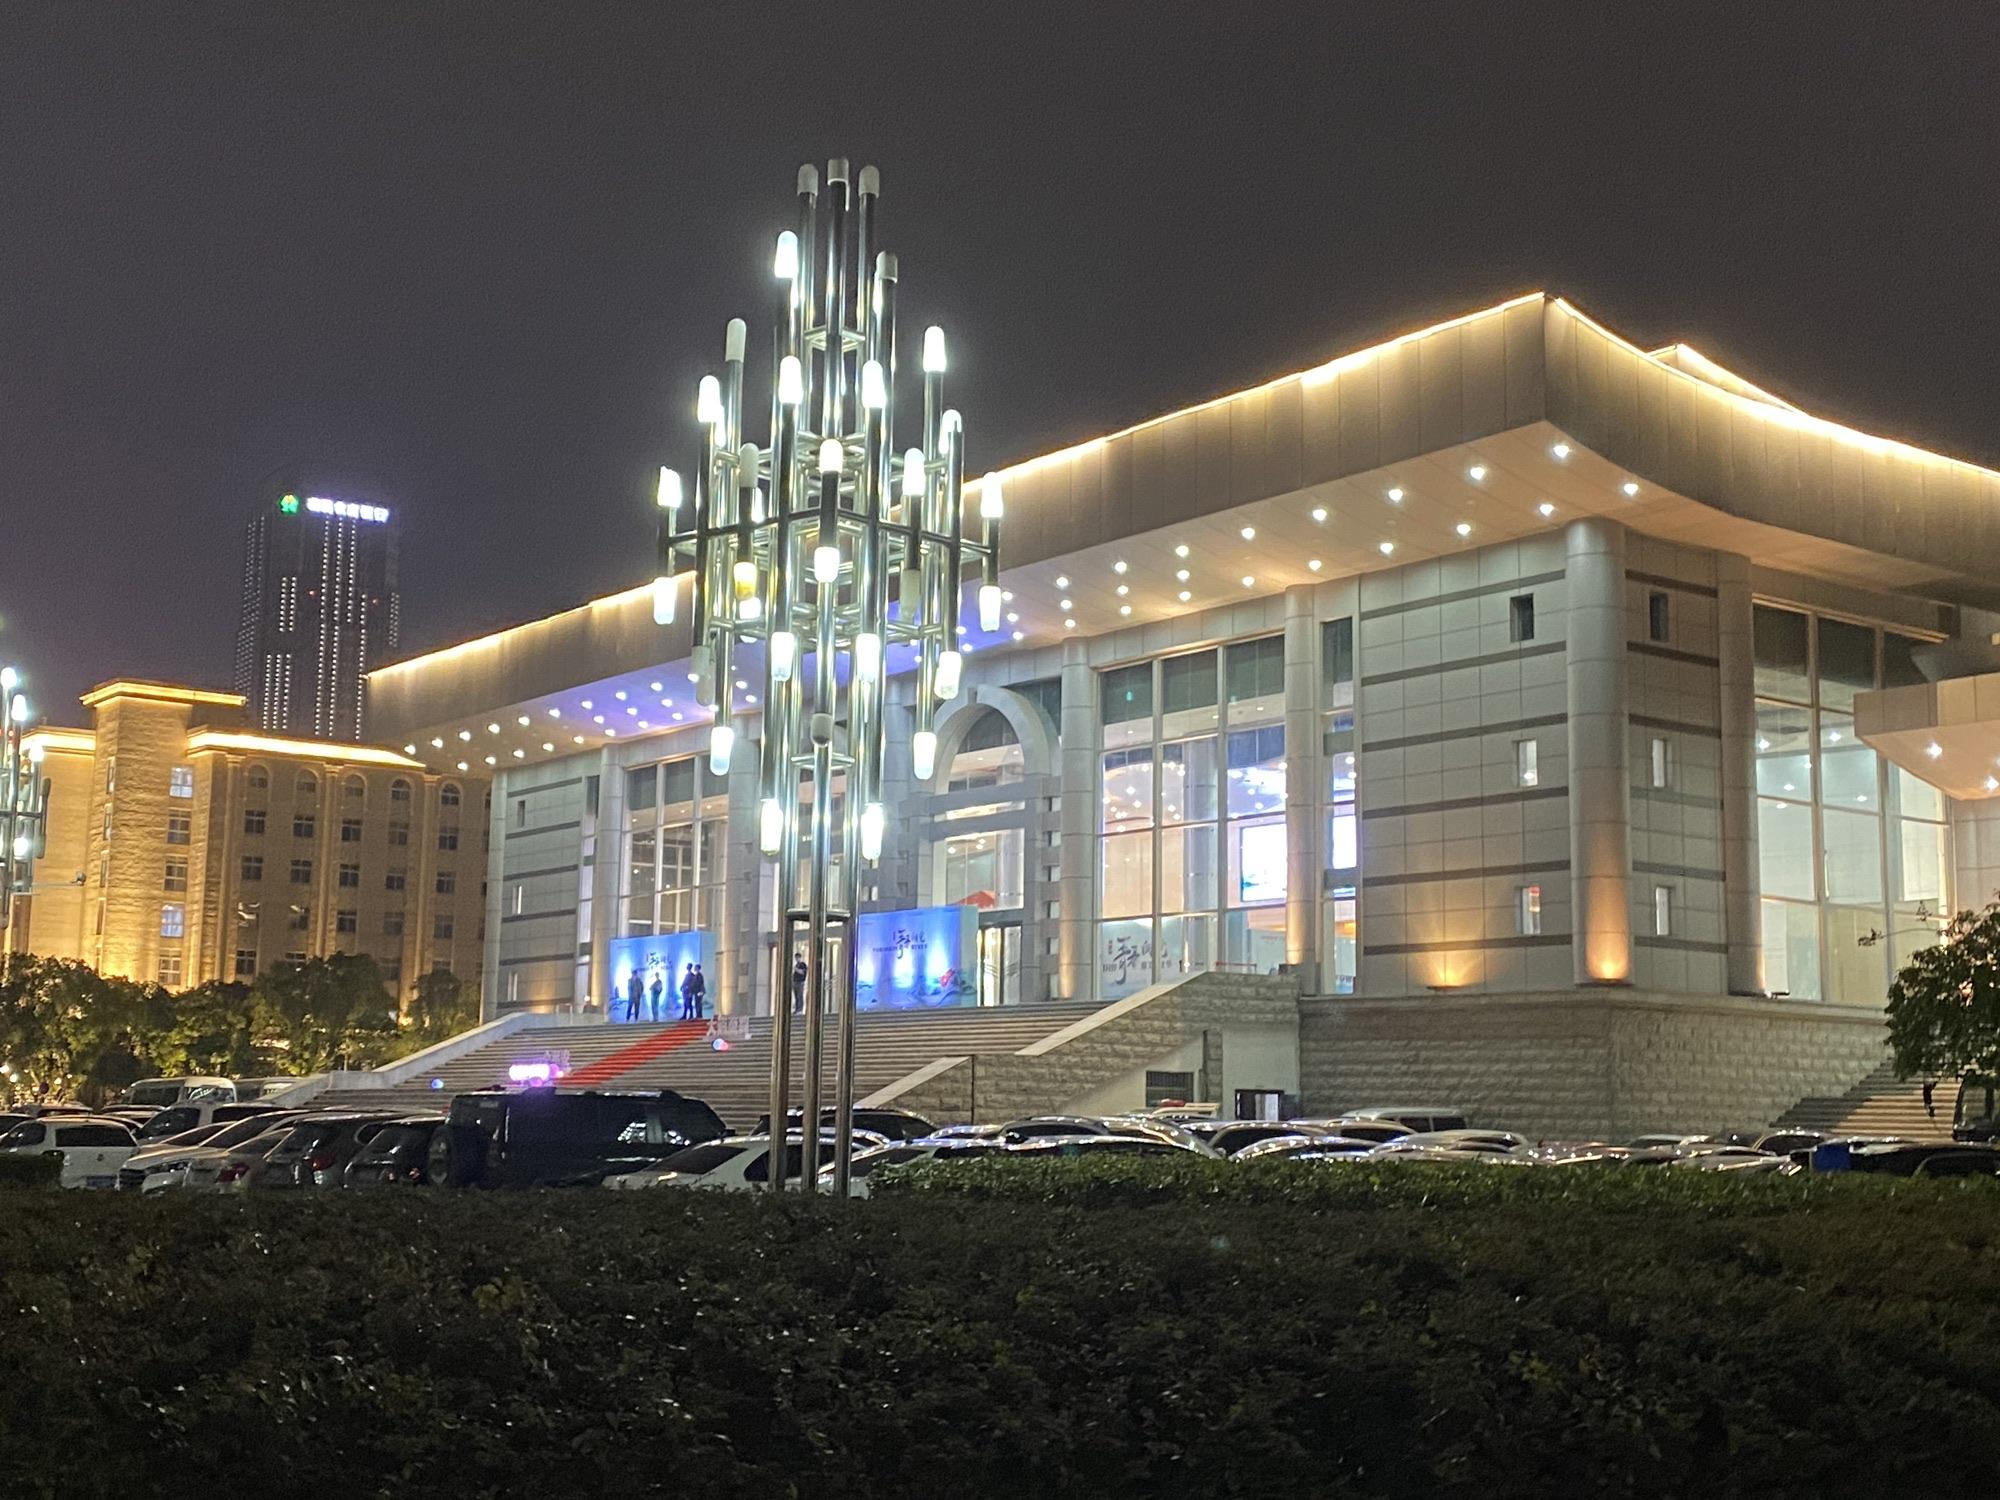
地标名称：南昌会议中心